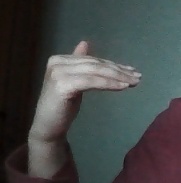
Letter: khaa